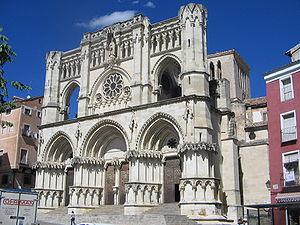
Cuenca est une commune d’Espagne, capitale de la province de Cuenca, dans la communauté autonome de Castille-La Manche.